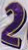
Number: 2